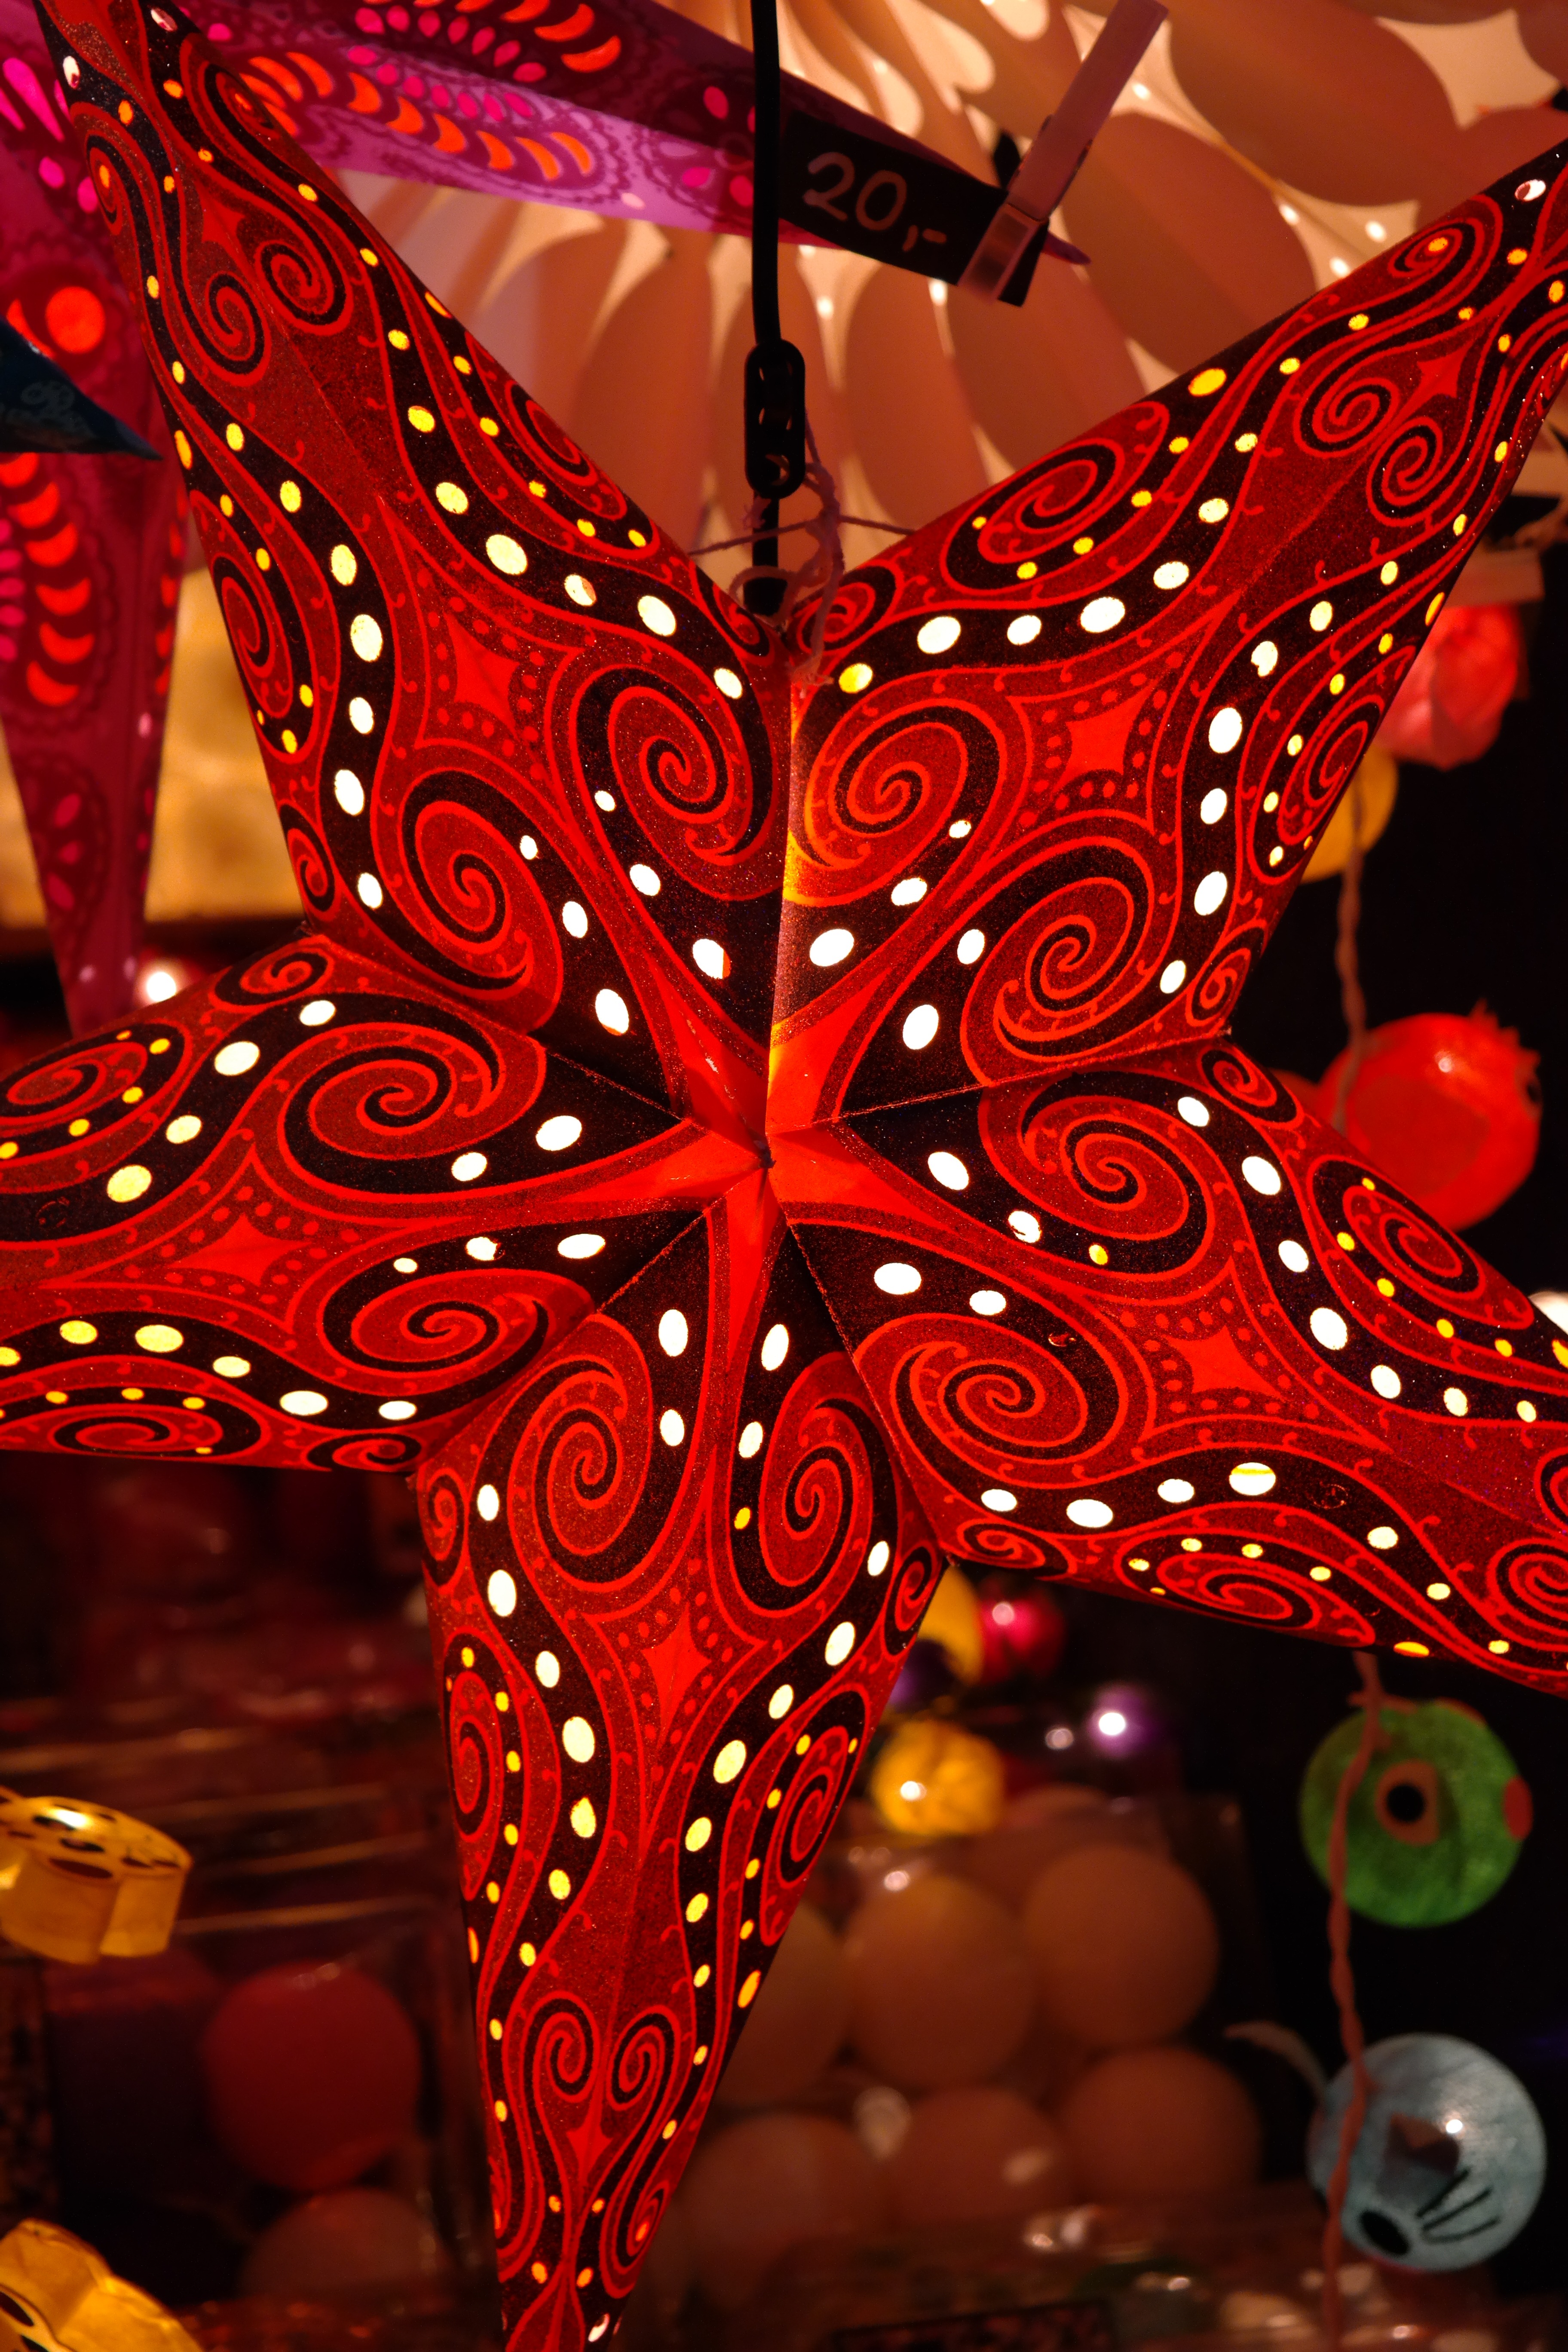
light, star, pattern, red, color, holiday, market, colorful, christmas, lighting, christmas tree, art, lights, stand, illustration, design, stall, poinsettia, sale, christmas market, seem, christmas decorations, sales stand, lichterkette, bude, paper star